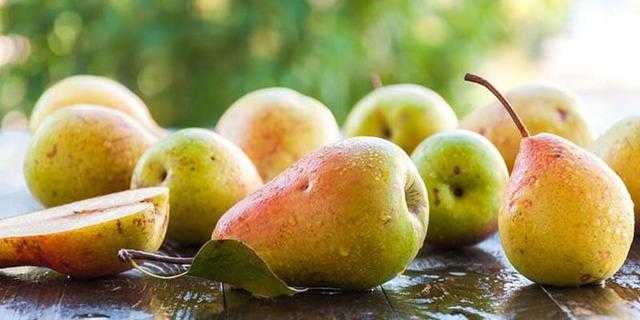
Label: Pear